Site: brandenburg
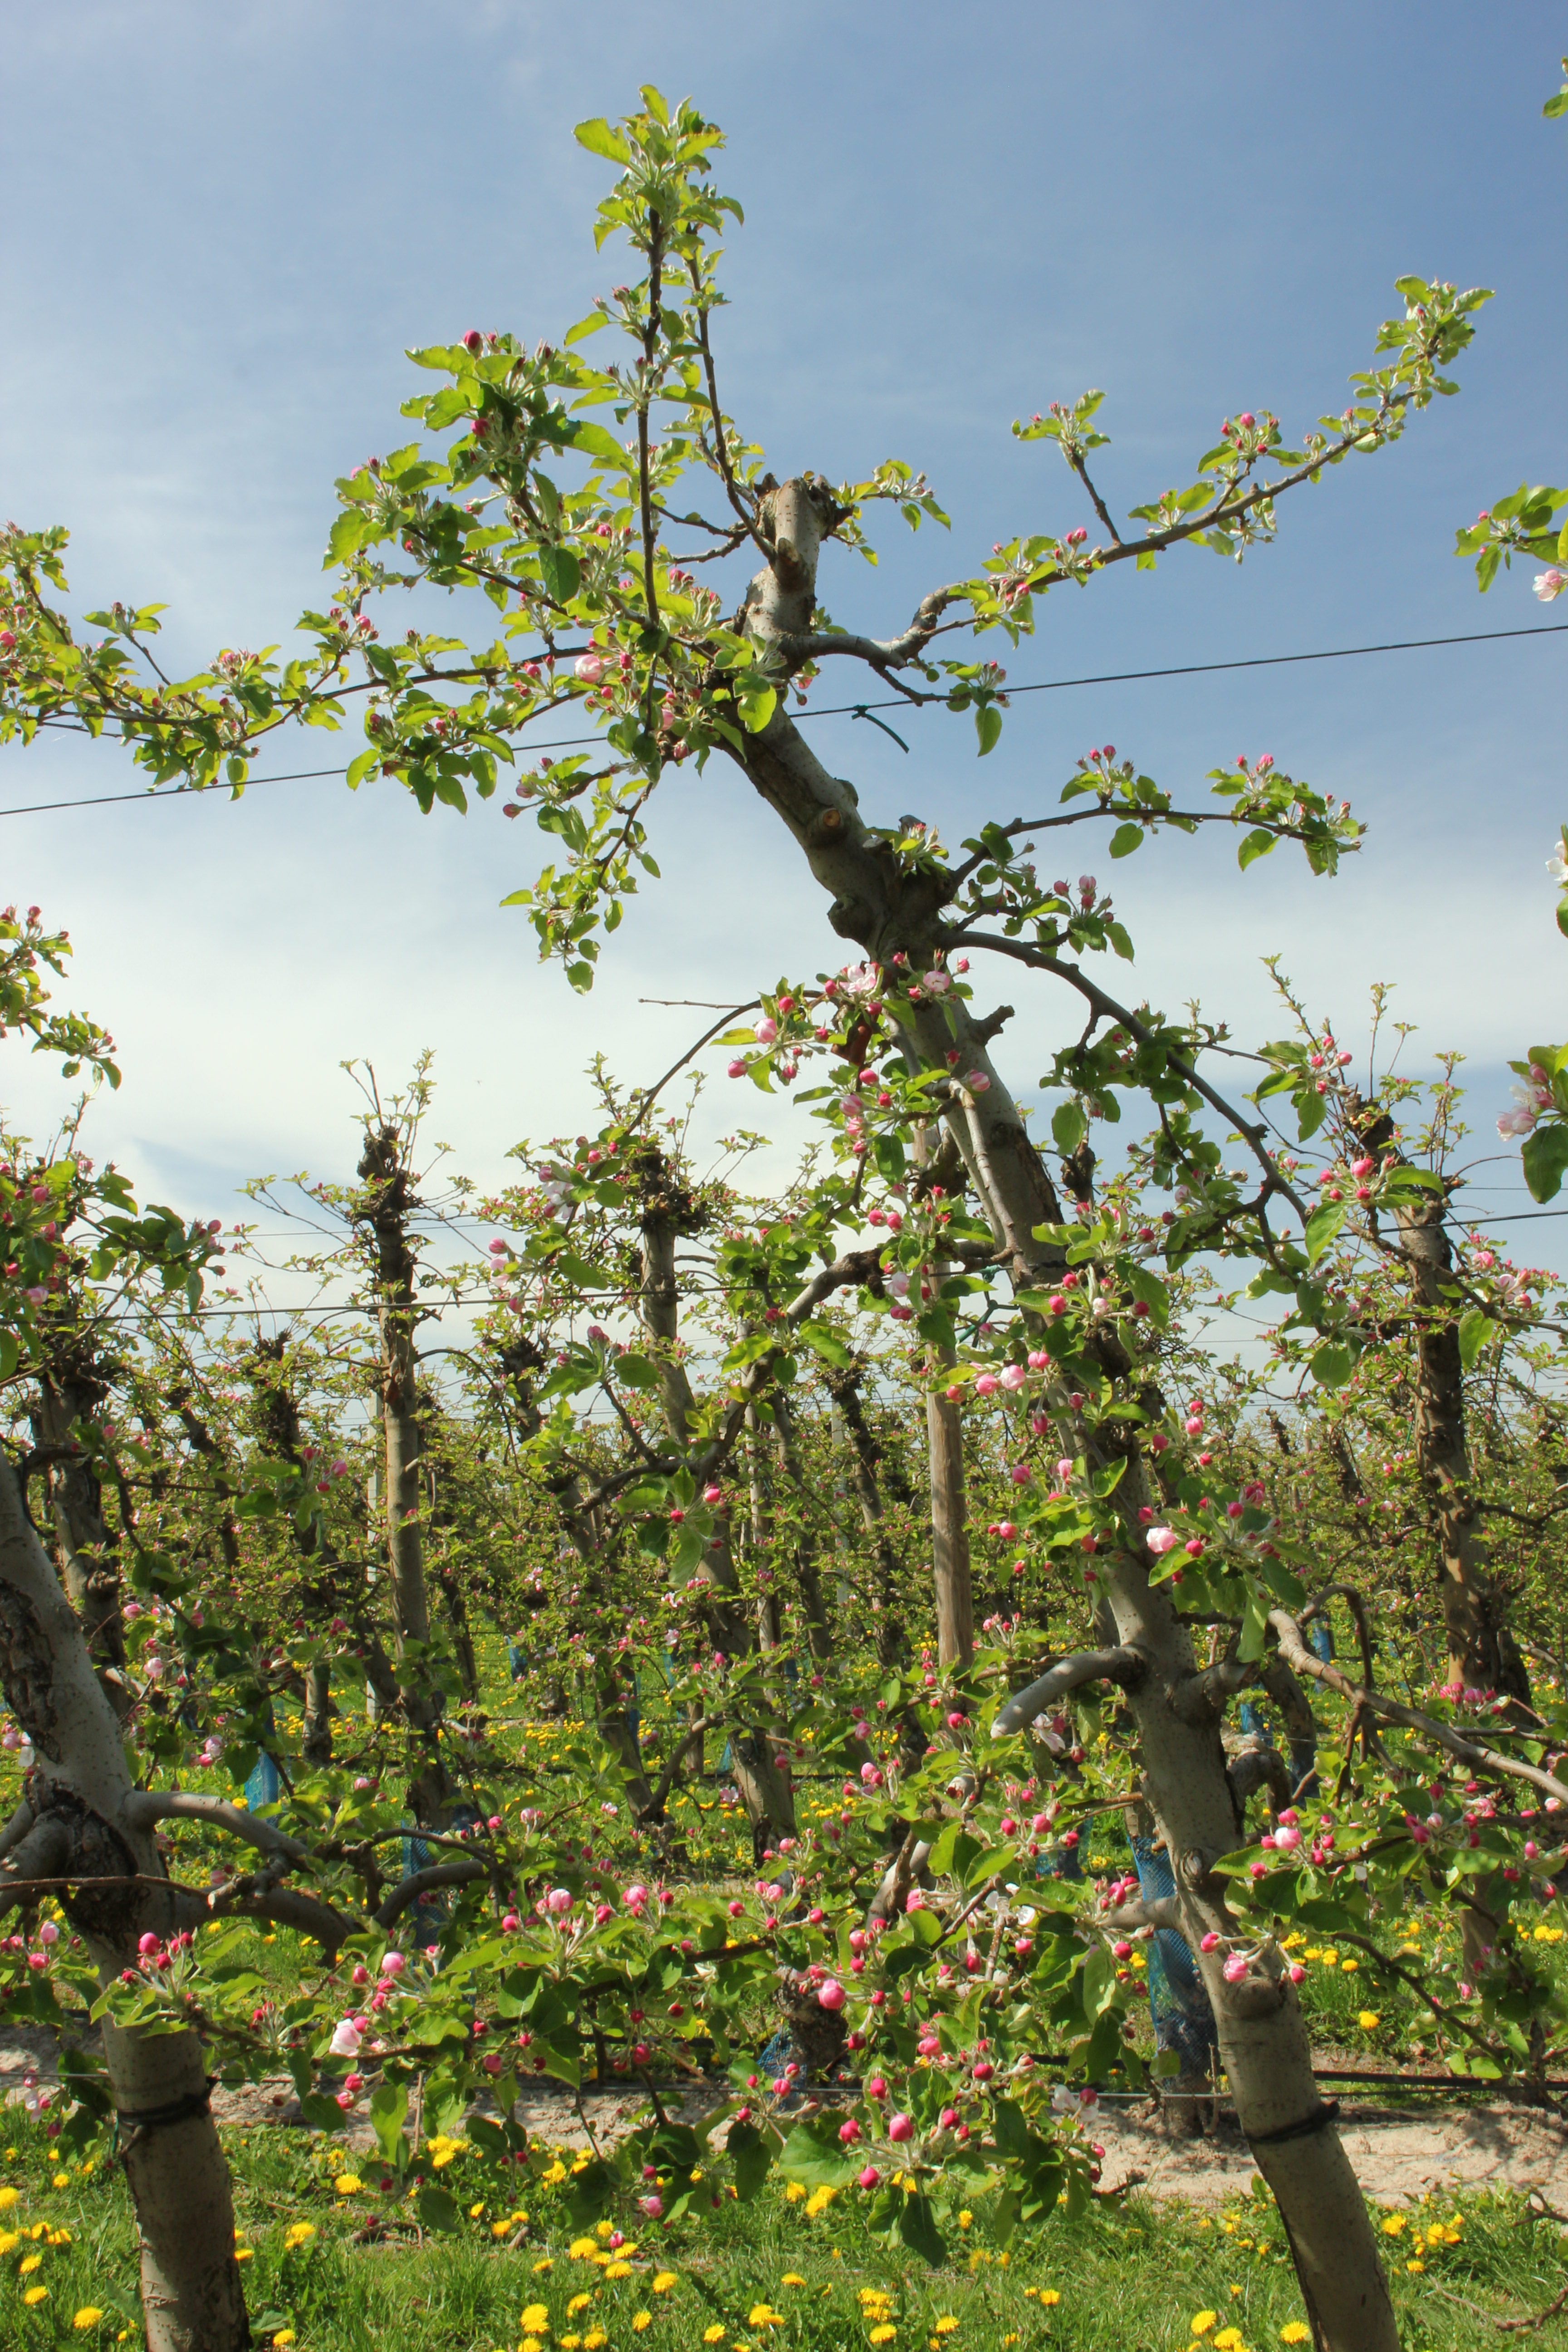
Growth stage (BBCH 57): Inflorescence emergence